Sedimentation enhancing strategy

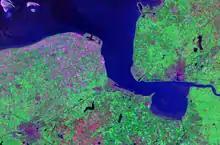
Ems-Dollard estuary

The is located on the border between the Netherlands and Germany and has a high silt concentration. However, the silt cannot settle on the delta plains due to flood control levees that disconnect the land from the water. Additionally, channels in the area have been widened and deepened over time for navigation, increasing the strength of the tidal inland flood current and weakening the ebb current back to the sea, resulting in a surplus of silt being transported from the sea into the estuary.